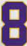
Number: 8